Anthony Appleyard

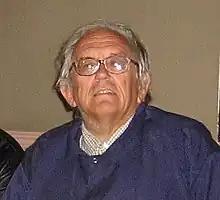
At Meetup Manchester 6, 2009

Anthony Appleyard ( – 28 February 2022) worked at the University of Manchester Institute of Science and Technology, and was known as a Tolkien scholar specialising in Tolkien's constructed languages. His 1995 description of the Elvish language Quenya was the first to use the information published in "The History of Middle-earth". This was criticised by the Tolkien scholar Carl F. Hostetter as trying to construct a single consistent language rather than accepting that Quenya changed over time, both in the real world as Tolkien continued to invent linguistic structures, and in the fictional history of Middle-earth as the Elvish languages changed and fragmented.